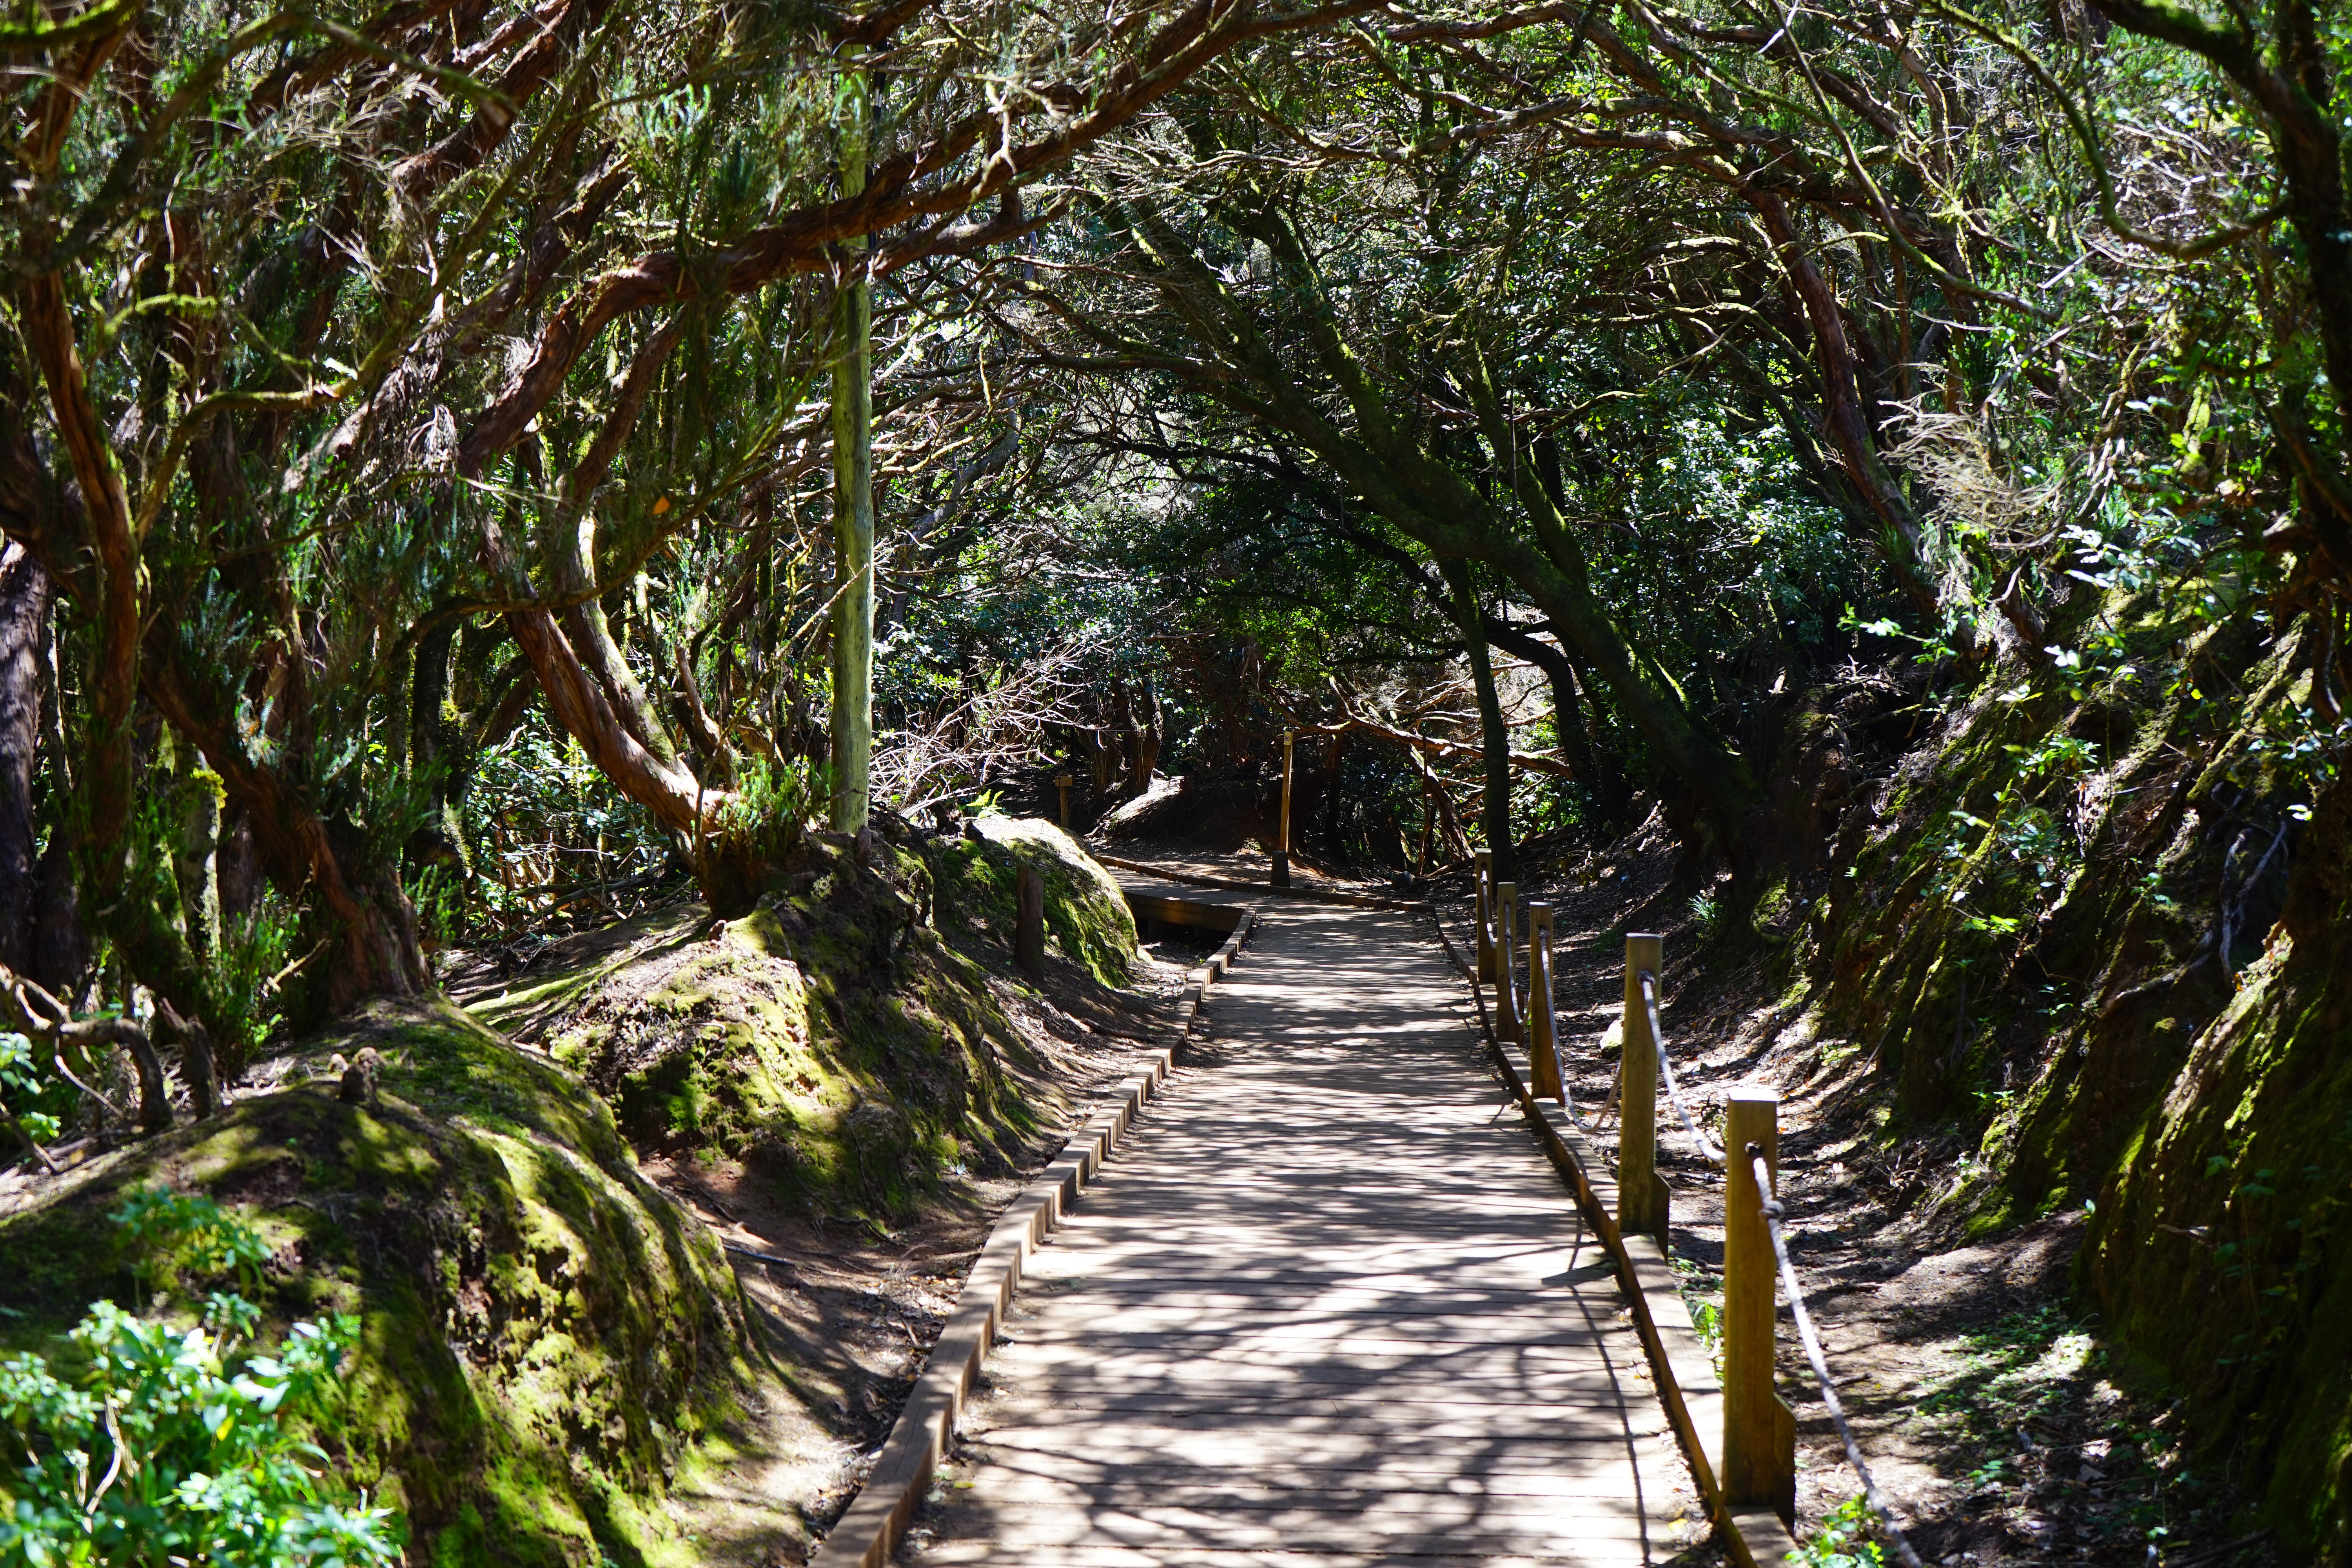
tree, nature, forest, path, branch, trail, sunlight, leaf, flower, stream, jungle, botany, flora, vegetation, rainforest, tenerife, woodland, habitat, away, fairy tale forest, old growth forest, anaga landschaftspark, anaga mountains, anaga, natural environment, woody plant, parque rural de anaga, away he senses, laurel forest